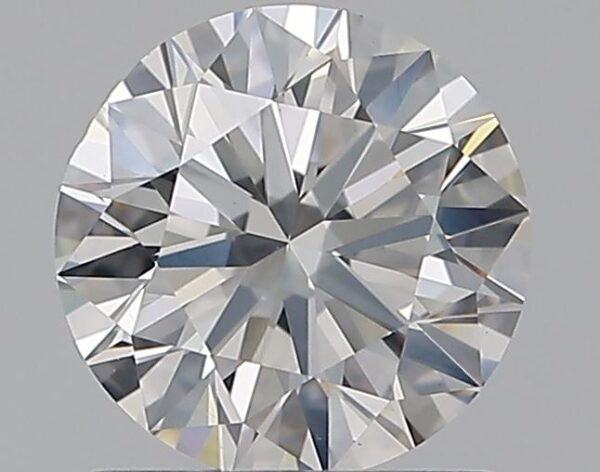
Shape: round
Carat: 1
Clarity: VS1
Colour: F
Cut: EX
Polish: EX
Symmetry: VG
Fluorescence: ST
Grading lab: GIA
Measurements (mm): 6.34 x 6.41 x 3.93